Pōhā

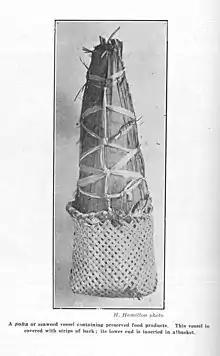
A pōhā covered with tōtara bark and inserted into a flax basket.

Pōhā are traditional bags used by the Māori people of New Zealand made from southern bull kelp, which are used to carry and store food and fresh water, to propagate live shellfish, and to make clothing and equipment for sports. Pōhā are especially associated with Ngāi Tahu, who have legally recognised rights for harvesting source species of kelp.